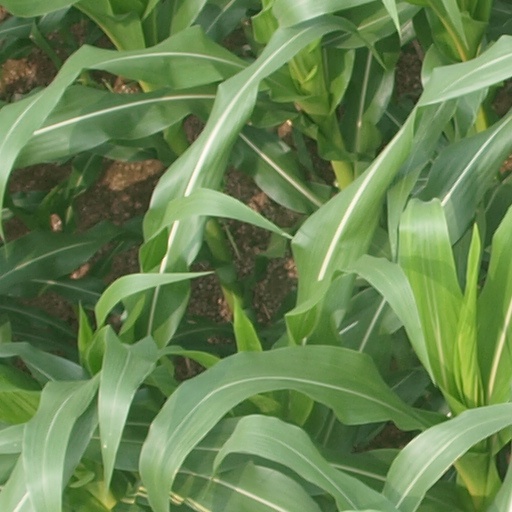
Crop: maize; corn